The Dark Pictures Anthology: House of Ashes

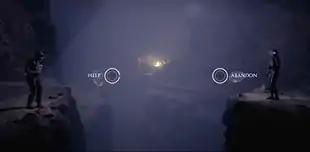

Players often make choices that affect the narrative's progression and the characters' perceptions of each other. There is a limited amount of time in which they can choose an action or a line of dialogue with which to respond, or else say or do nothing when prompted to make a decision. An anatomical drawing of the brain and heart accompanies every choice in "House of Ashes", indicating that the player character may choose actions based on rationality or emotion. Their decisions can influence the characters' assigned personality traits, which will sometimes lead to them acting in a different way when not under player control, but the game does not say how each choice will affect the trait.